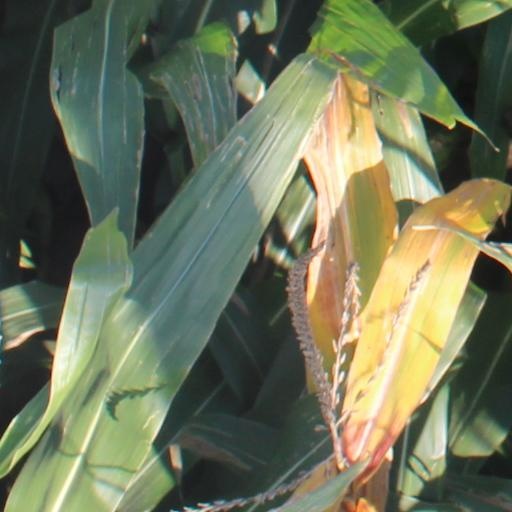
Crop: maize; corn